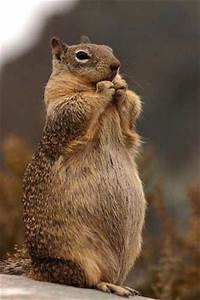
Label: squirrel